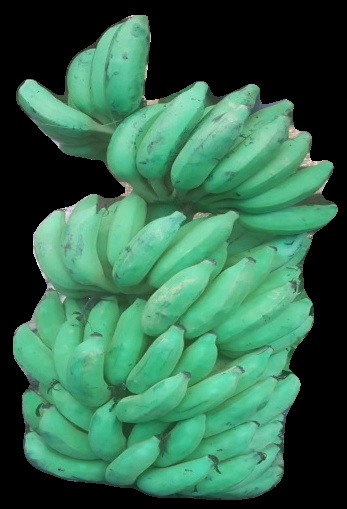
Variety: elakki-bale
Grade: grade2